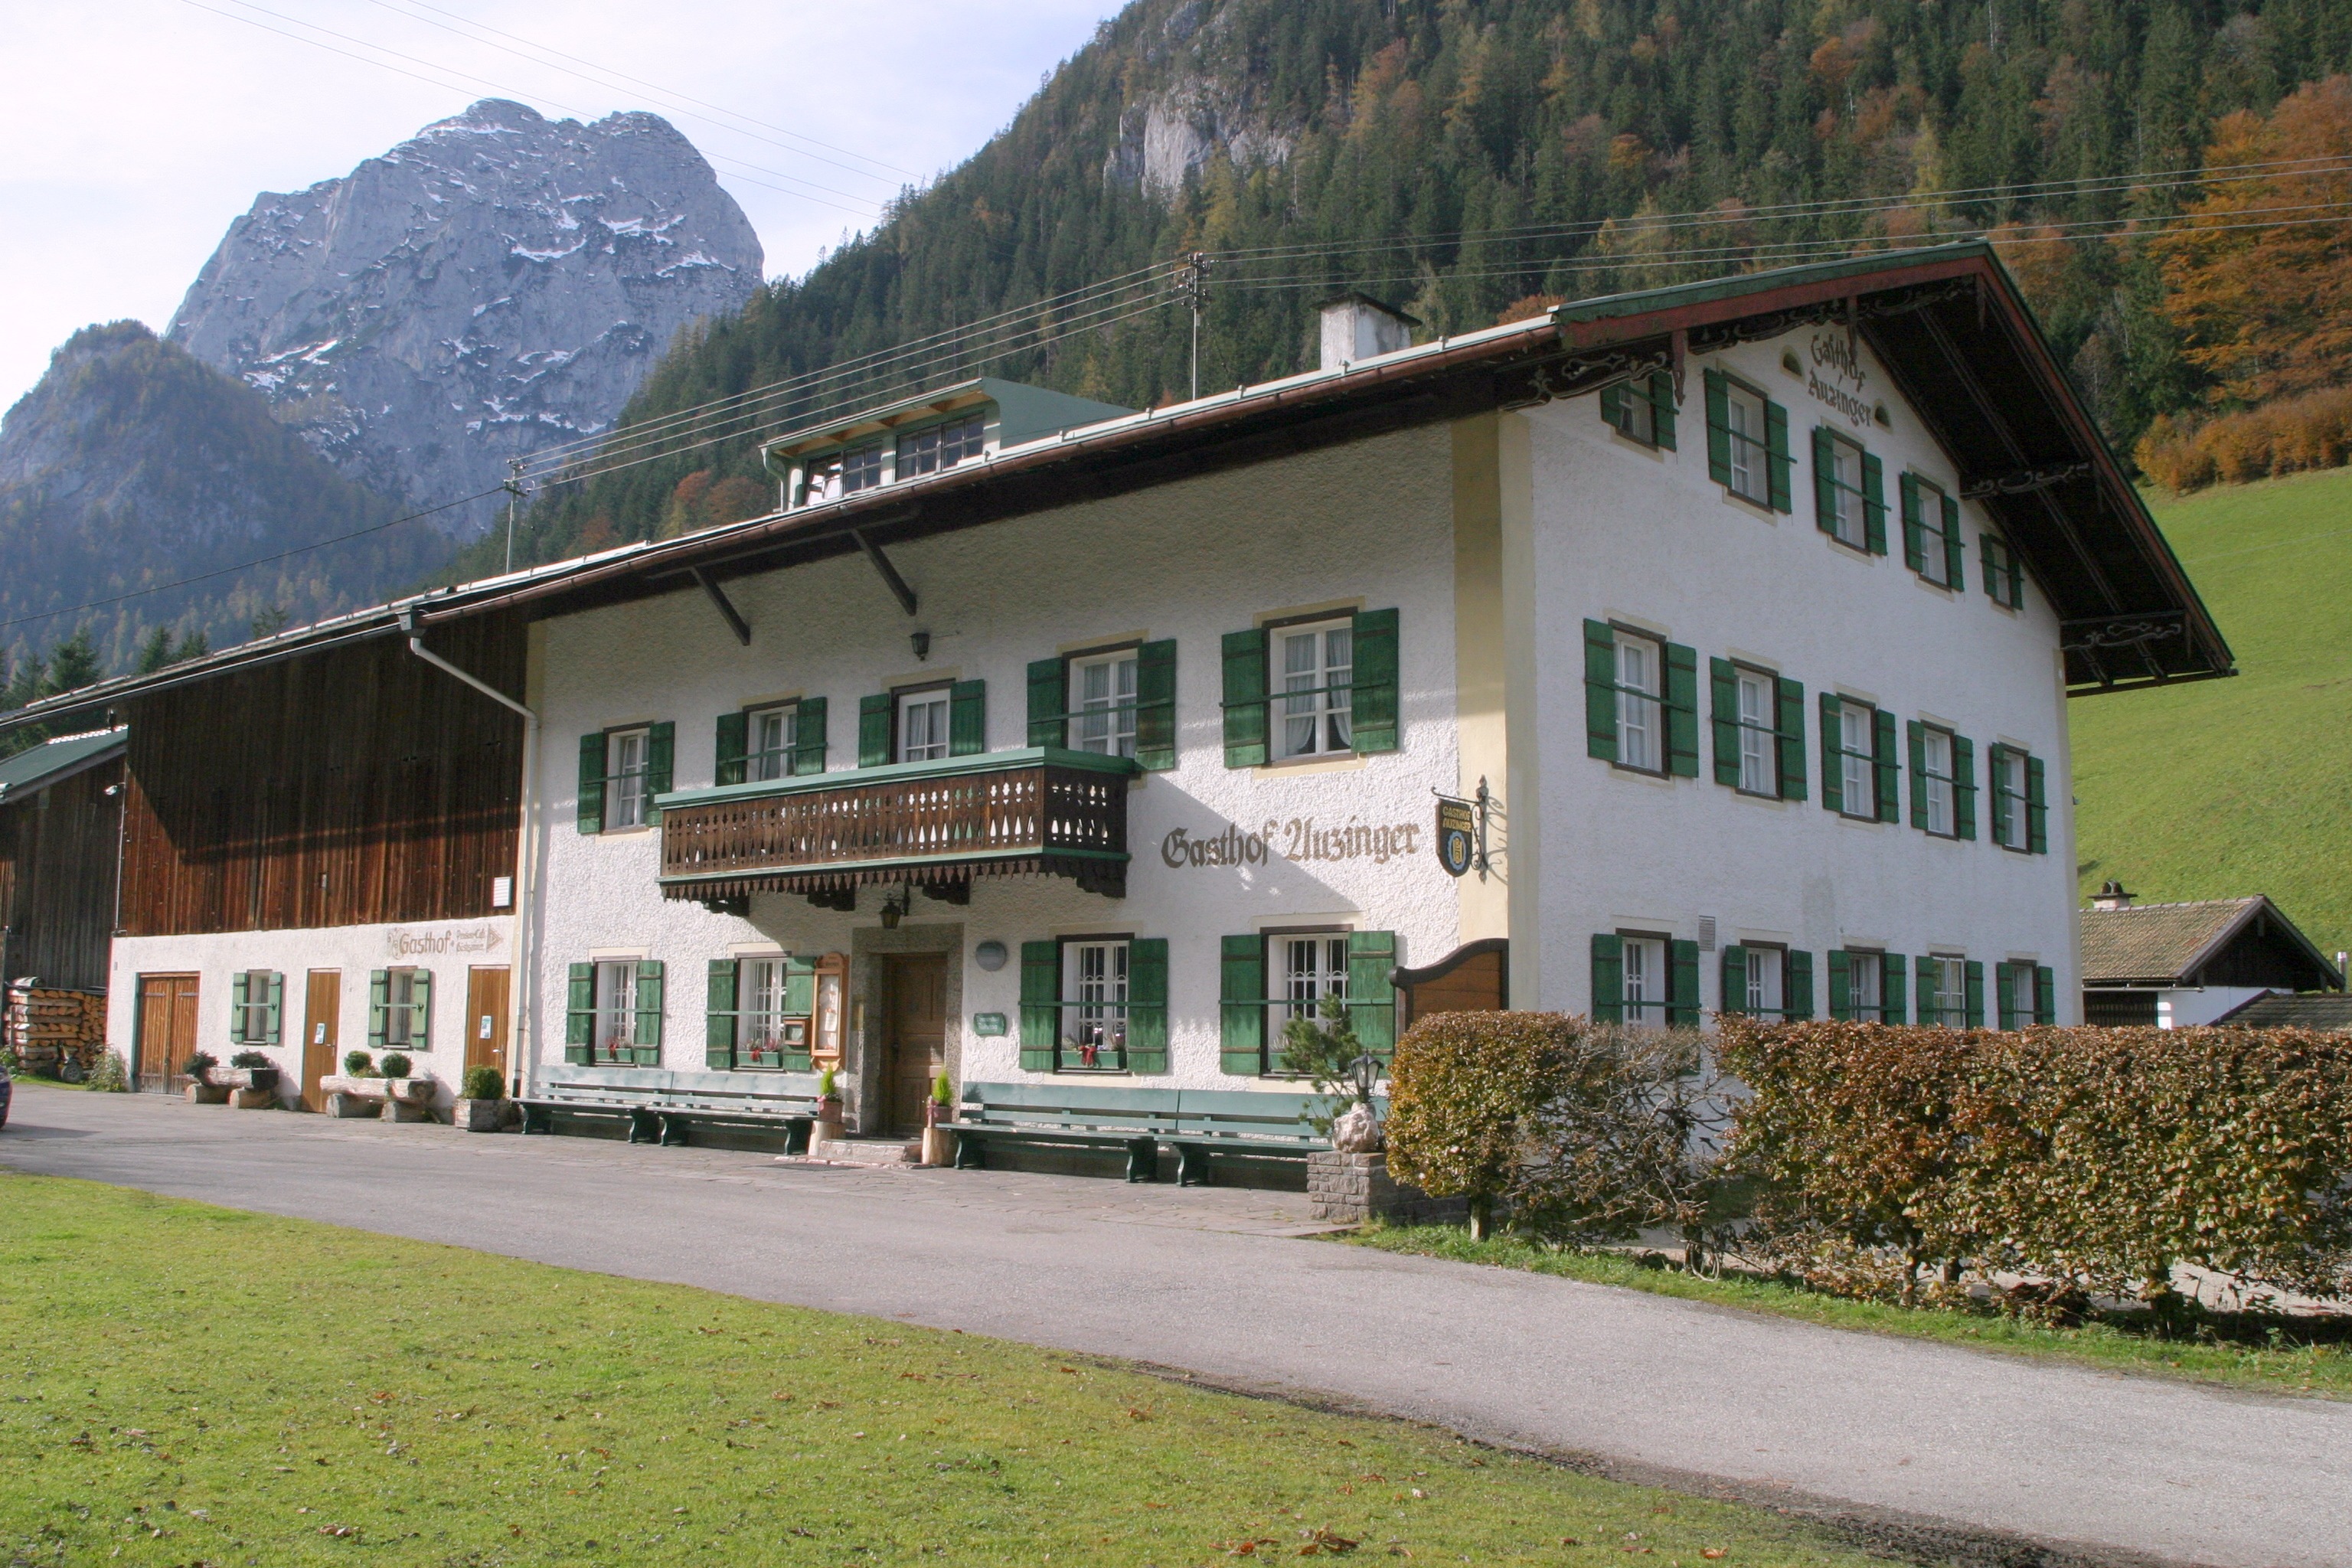
building, home, transport, property, mountains, estate, hintersee, ramsau, residential area, landgasthof, gasthof estifanos abraham, famous inn, bavarian meals, historic guest house